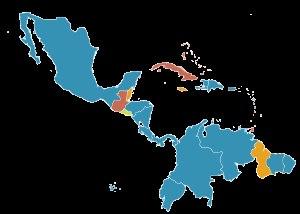
La peine de mort, ou peine capitale, est une peine prévue par la loi consistant à exécuter une personne ayant été reconnue coupable d'une faute qualifiée de « crime capital ». La sentence est prononcée par l'institution judiciaire à l'issue d'un procès. En l'absence d'un procès, ou dans les cas où celui-ci n'est pas réalisé par une institution reconnue, on parle d'exécution sommaire, d'acte de vengeance ou de justice privée. La peine de mort est diversement considérée selon les époques et les régions géographiques.